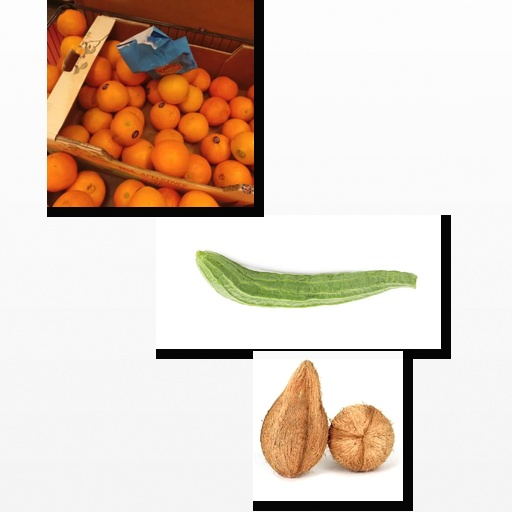
Food items: coconut, orange, ridge_gourd